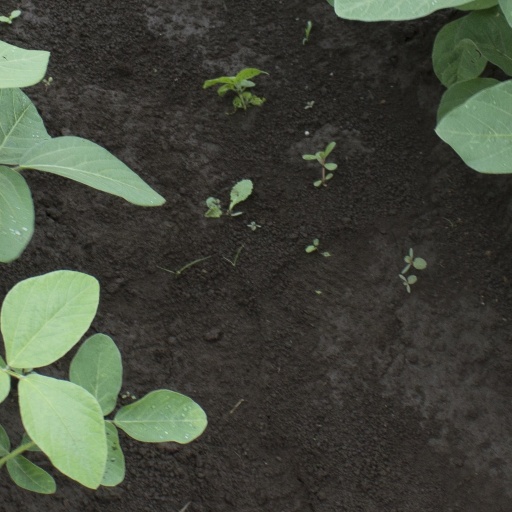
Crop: soybean